Question: Please indicate a possible affordance area of the knife that can be used for holding
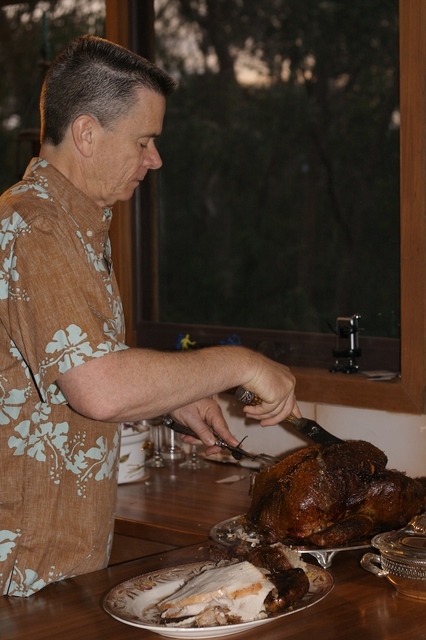
Answer: [238.414, 381.492, 302.212, 431.112]